John Wigham Richardson

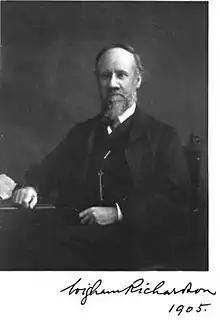
John Wigham Richardson in 1905

John Wigham Richardson (7 January 1837 – 15 April 1908) was an English shipbuilder on Tyneside during the late 19th and early 20th century.